Isle of Man Railway rolling stock

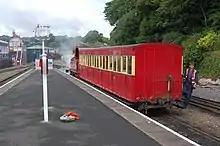
All-thirds carriage F.11 in red and cream at Douglas Station being marshalled onto a busy train in June 2006

Two-plank, drop-sided wagons, broadly similar to the "H" class, were intended as ballast wagons. However, their ease of loading and unloading made them useful for many types of goods traffic, eventually totaling 78 of these wagons on the line. Three were leased as private owner wagons to the Mona Chemical Company in Peel. Other private owner wagons possibly existed.